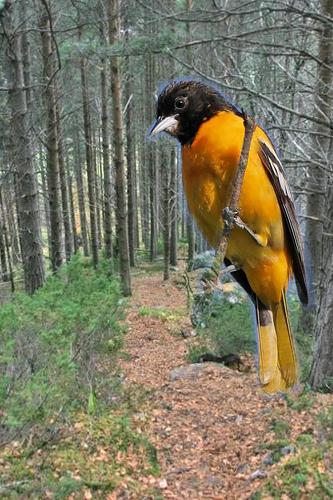
Bird species: Baltimore_Oriole
Bird type: landbird
Background: land